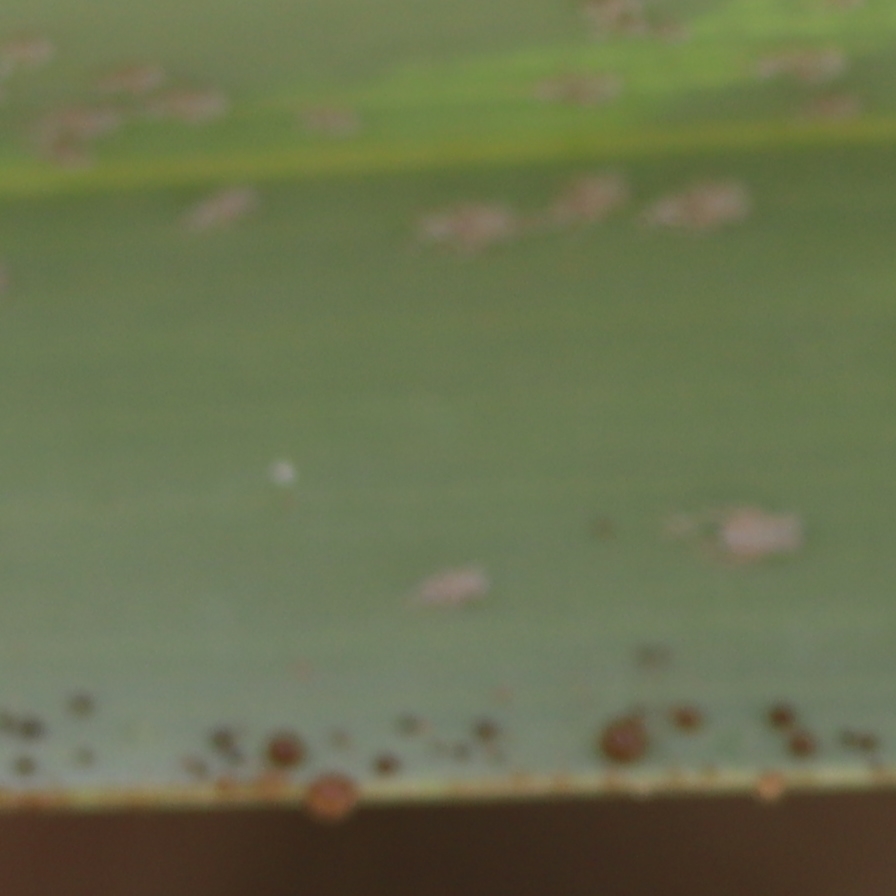
Label: Dubas